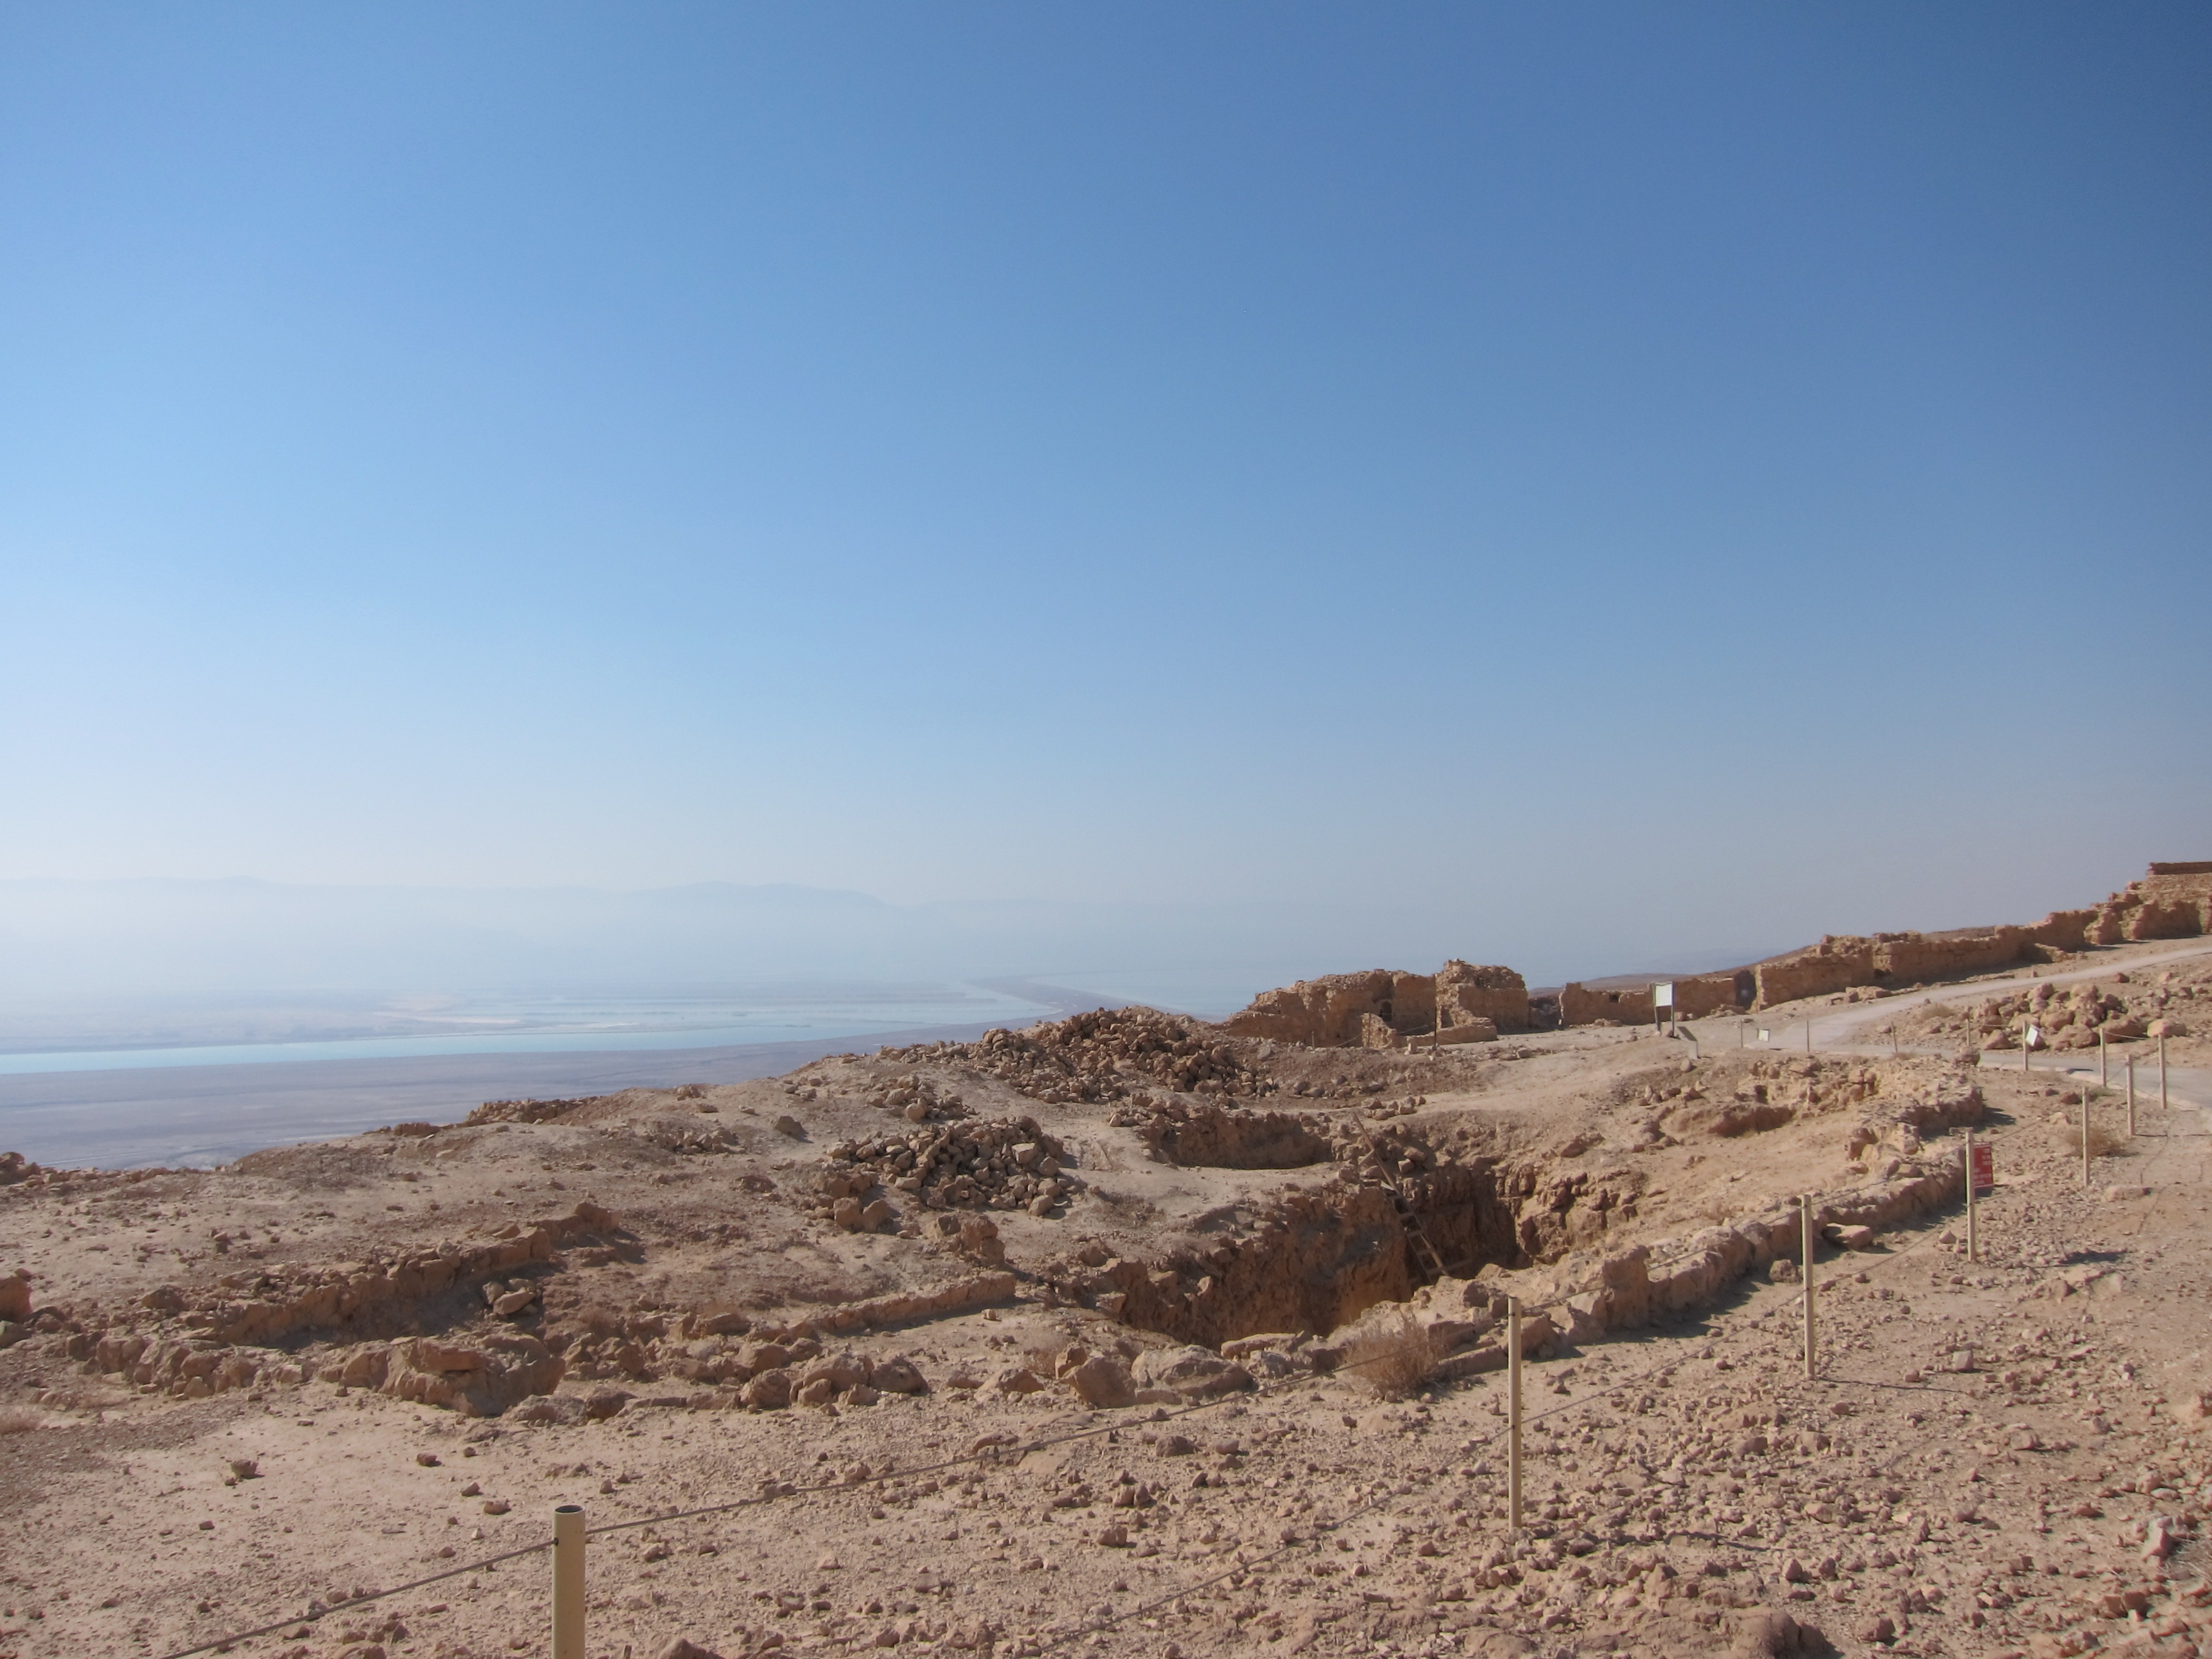
landscape, sea, coast, nature, outdoor, sand, rock, horizon, wilderness, mountain, hill, desert, valley, land, cliff, wild, environment, tranquil, scenic, natural, scenery, salt, dead, terrain, geology, badlands, plateau, israel, cape, wadi, landform, dead sea, natural environment, geographical feature, aeolian landform